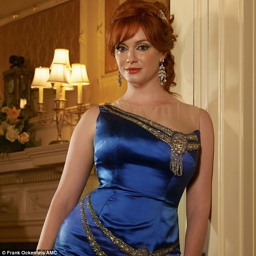
famous curves : actor , as tv character , shows off her hourglass figure in a blue satin and beaded dress